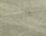
Surface type: concrete plates